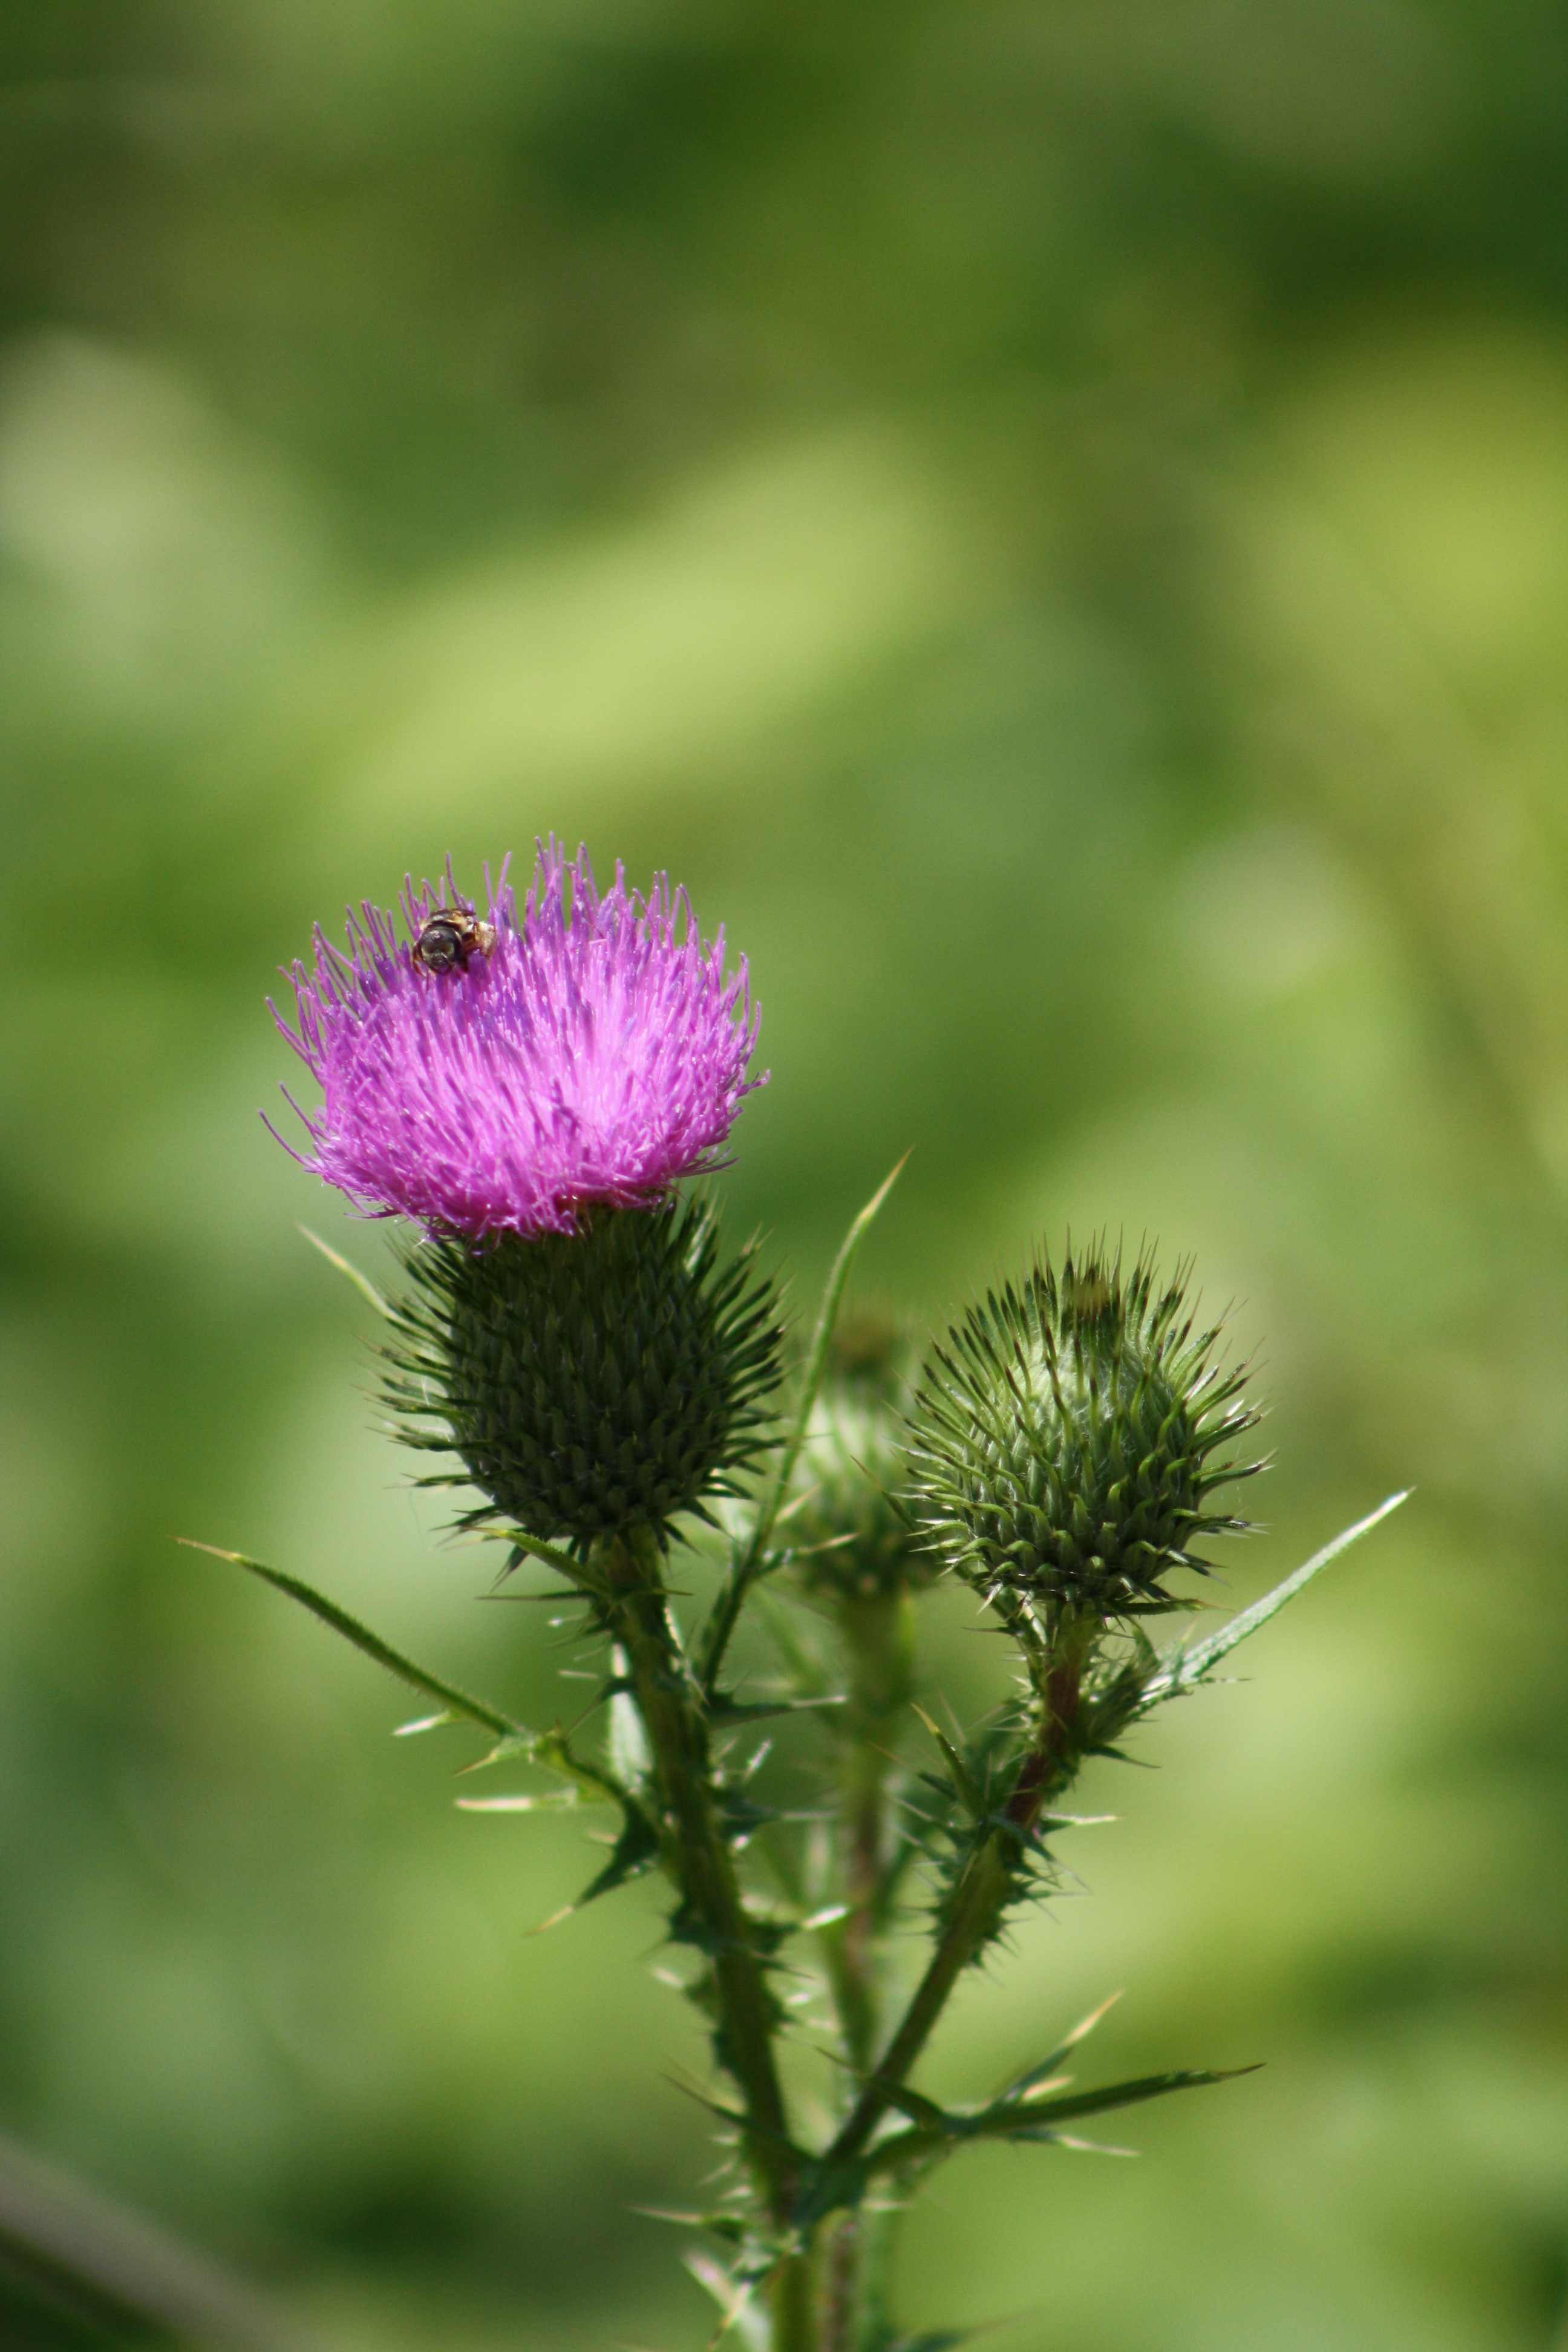
nature, grass, plant, field, photography, meadow, prairie, flower, purple, green, color, botany, blooming, butterfly, flora, wildflower, close up, pin, bee, thistle, week, macro photography, flowering plant, daisy family, silybum, plant stem, land plant